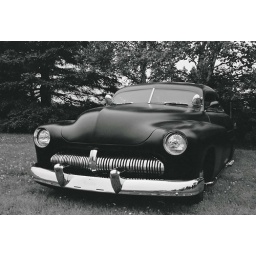
chicken in black